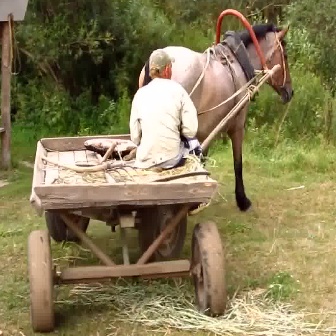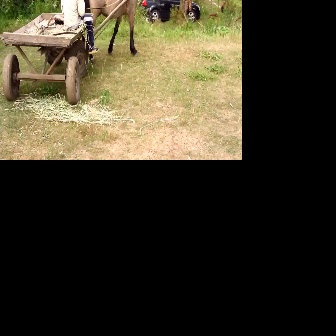
  Please identify the target specified by the bounding box [27,132,225,330] in the first image and locate it in the second image. Return the coordinates in [x_min,y_min,x_max,y_max] format.
Answer: [2,12,93,103]